William Lenthall

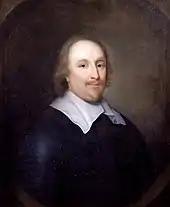
Portrait of William Lenthall by Cornelis Janssens van Ceulen

Parliament continued to sit during the civil war, acting now without the king's authority. Lenthall remained in the chair, supporting the Parliamentary cause but without much sympathy toward those diehard Protestants who were seeking radical ecclesiastical reform. In November 1642, he argued forcefully that the Commons should send peace proposals to the king.